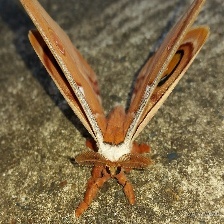
Species: EMPEROR GUM MOTH